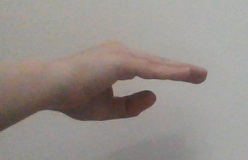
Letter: jeem